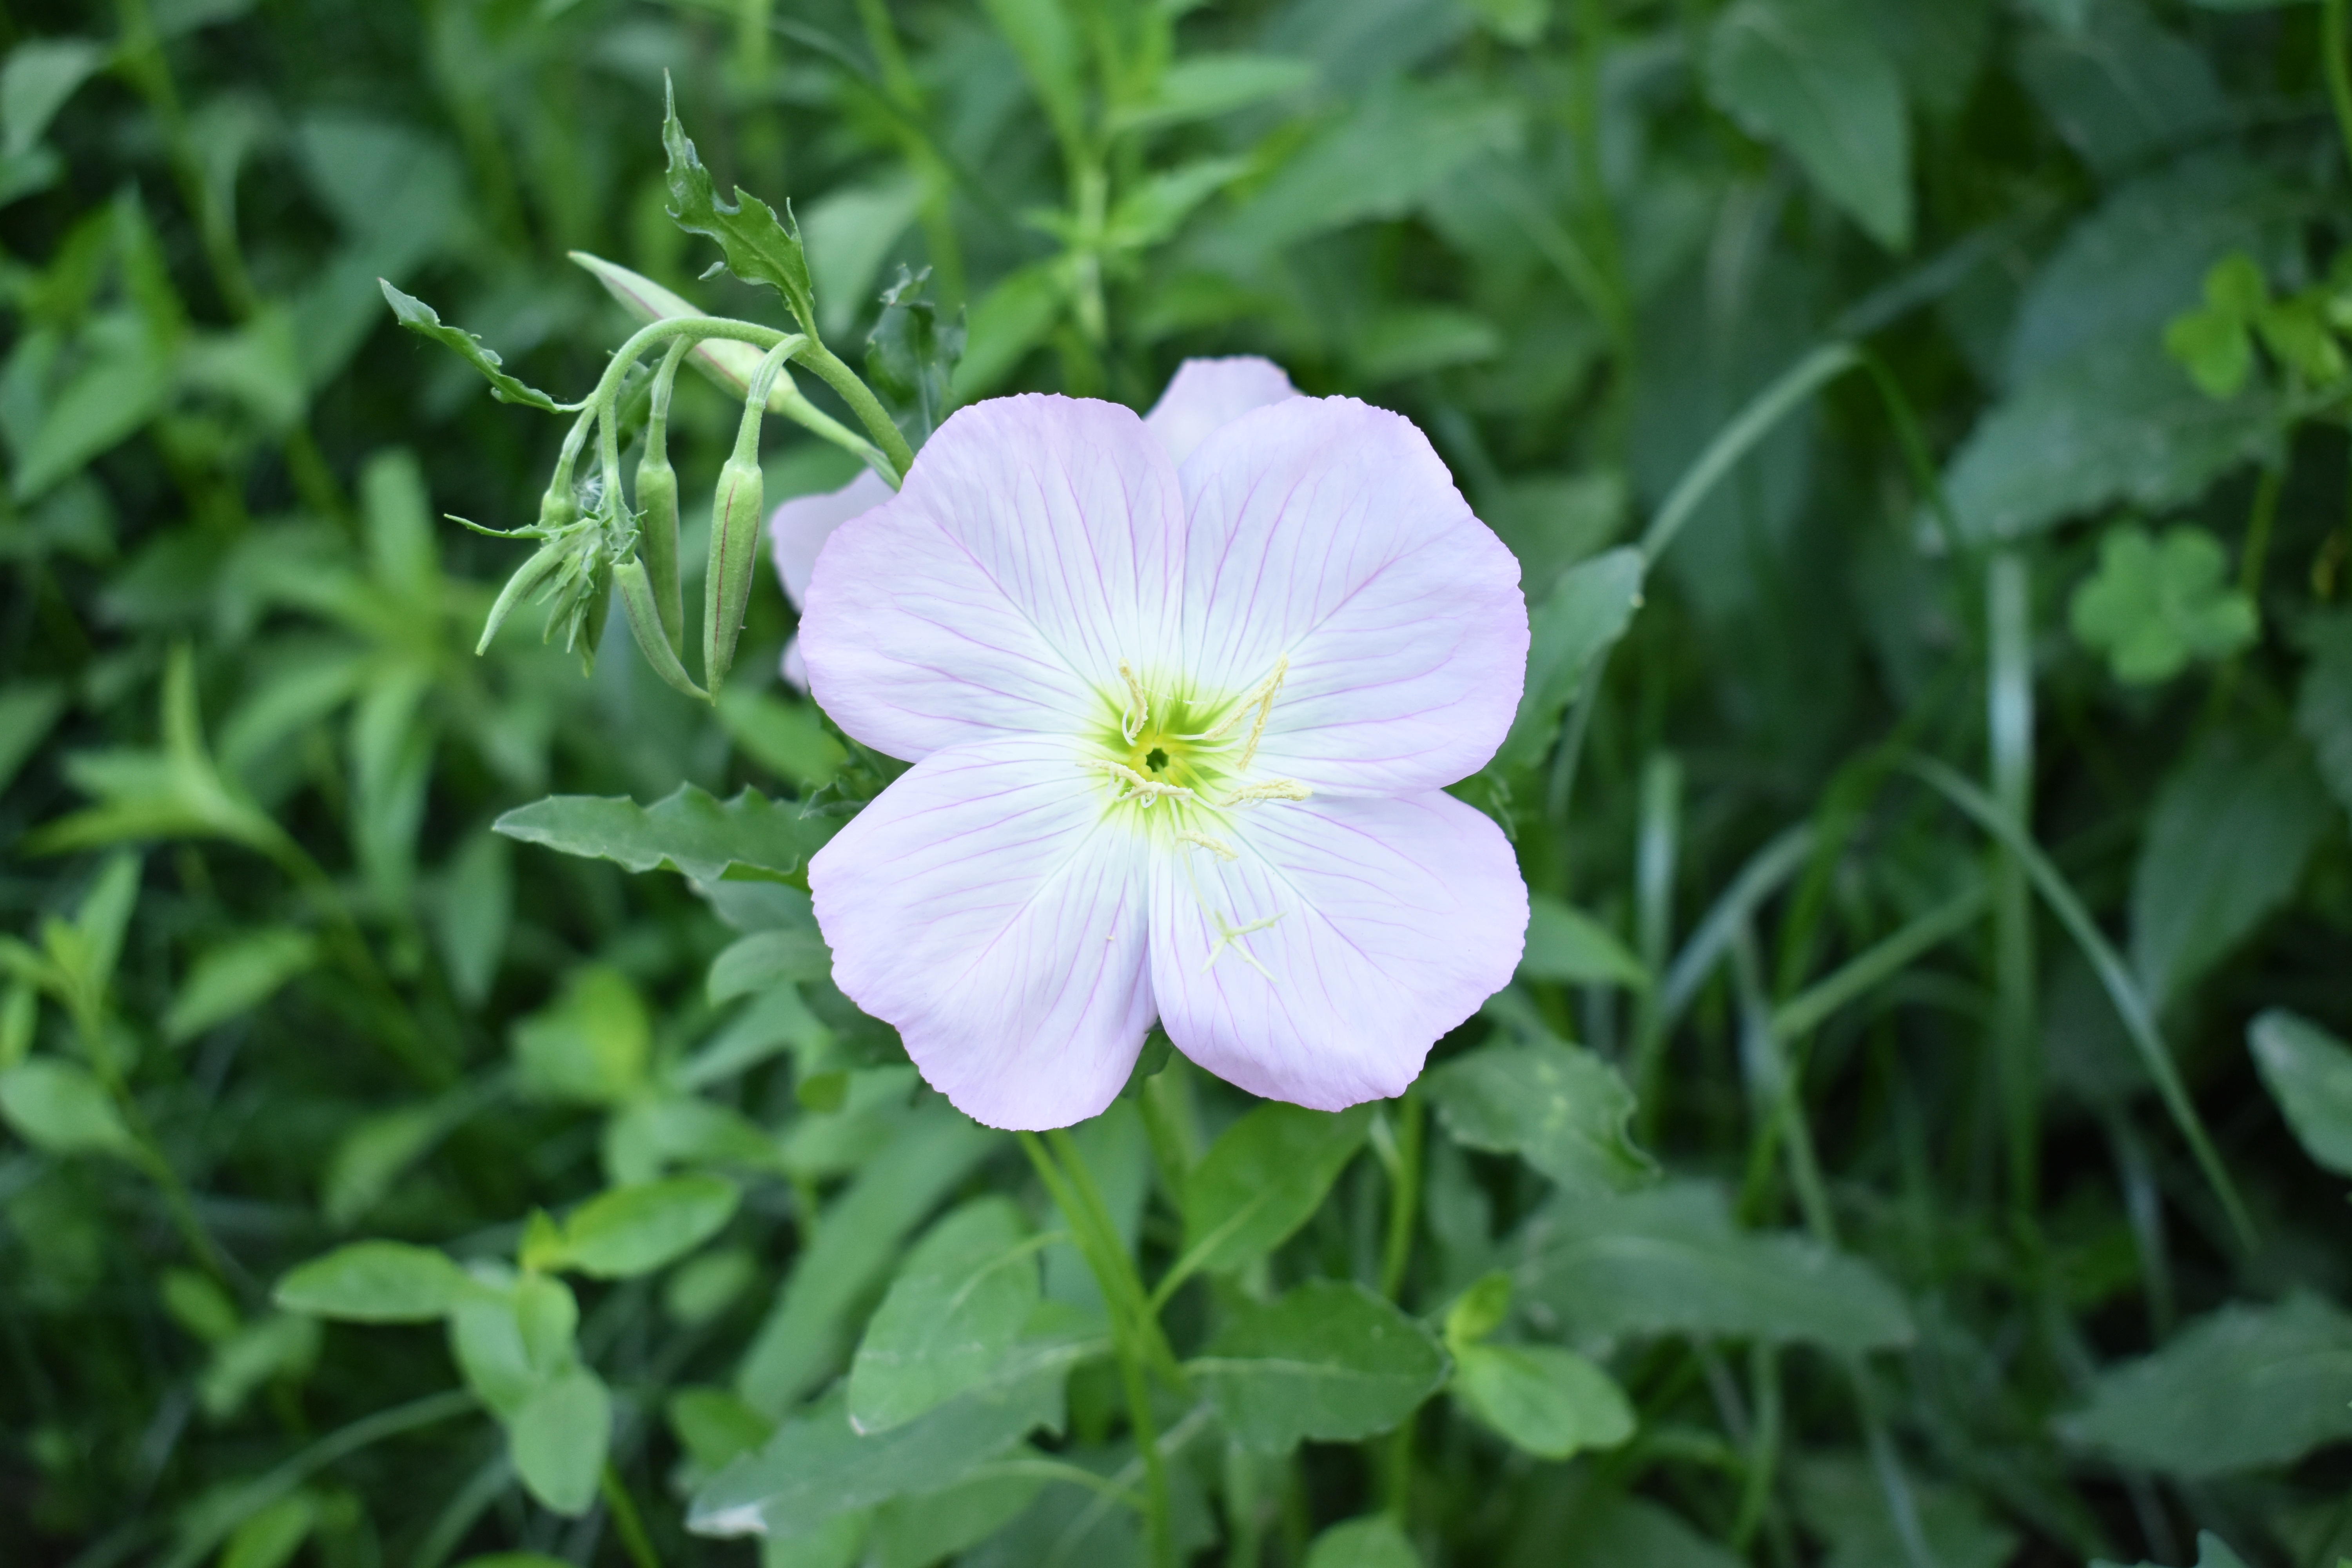
plant, flower, petal, spring, botany, flora, wildflower, flowers, geranium, evening primrose, green grass, the scenery, flowering plant, pink evening primrose, annual plant, land plant, violet family, geraniales, pinkladies